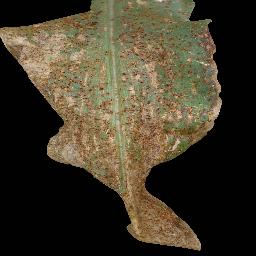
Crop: corn
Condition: (maize)_common_rust